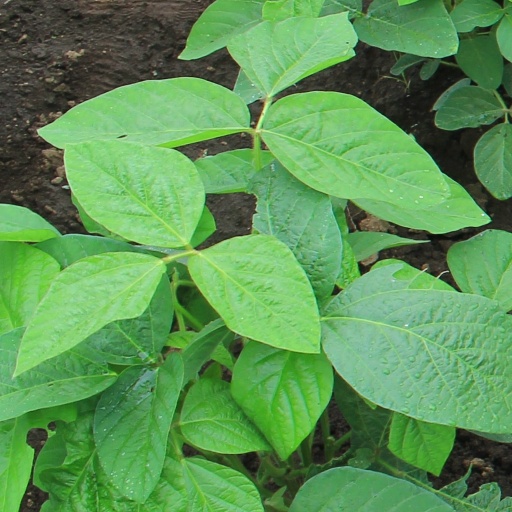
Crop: soybean